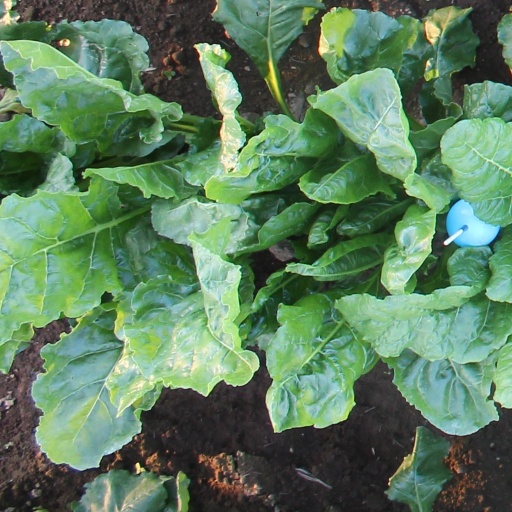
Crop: sugar beet